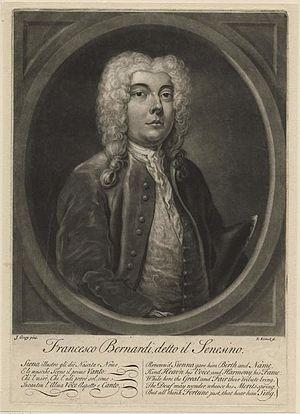
Francesco Bernardi, dit Senesino ou Il Senesino, est un castrat contralto italien, né le 31 octobre 1686 et mort le 27 janvier 1759.